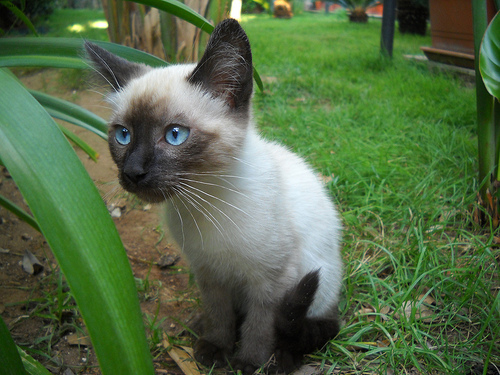
Animal: cat
Breed: Siamese